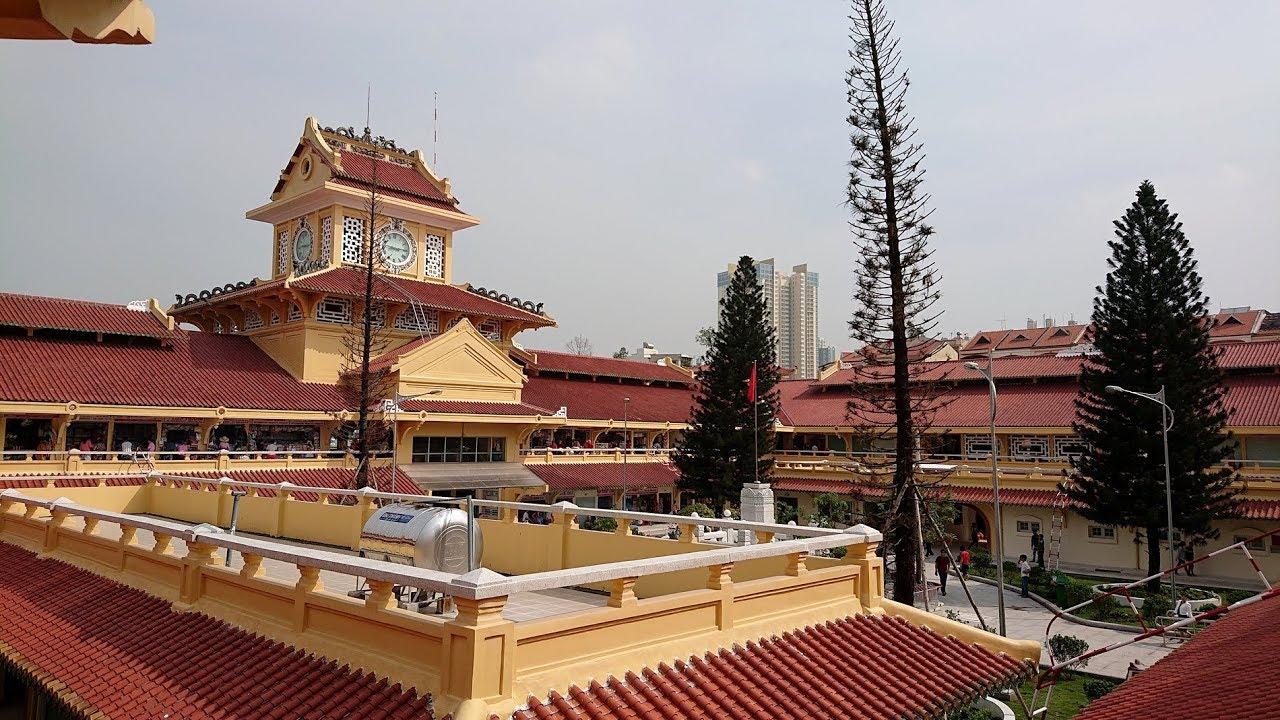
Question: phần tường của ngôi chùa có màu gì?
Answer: phần tường của ngôi chùa có màu vàng